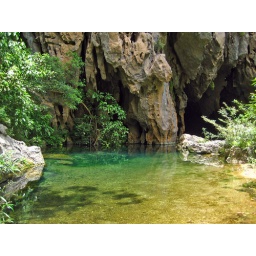
The water is clear and freezing cold. The full mouth of the cave lies just around the corner.